Princess Anna of Prussia

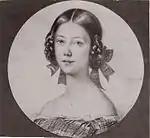
A young Anna.

Anna was the youngest of the three children of Prince Charles of Prussia and Princess Marie of Saxe-Weimar-Eisenach.